Niderviller pottery

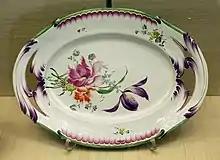
Porcelain platter, Beyerlé period, c. 1760s

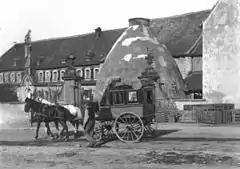
Entrance of the manufactory c. 1900.

In 1735, Anne-Marie Défontaine, lord of the village, decided to put her forests and quarries to a good use by starting a pottery works. She drew on local skills available in Lorraine to gather the proper staff, including Mathias le Sprit as manager. In 1748 her nephews sold it for 90,000 livres to Baron Jean Louis de Beyerlé. In 1763, the company started producing porcelain, thanks to the help of workers recruited from Saxony.